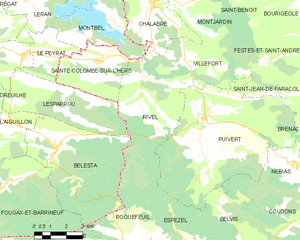
Carte des communes françaises: Rivel